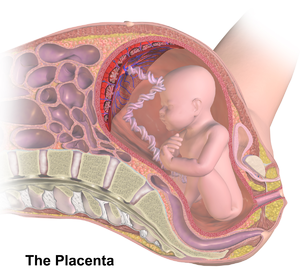
L'hypothèse du phénotype économe ou phénotype d'épargne ou parfois hypothèse de Barker, indique qu'une croissance fœtale réduite est fortement associée à un certain nombre d'états ou de maladies chroniques durant la vie. Cette susceptibilité accrue résulte des adaptations faites par le fœtus dans un environnement limité dans son apport en nutriments. Le phénotype économe est une composante de l'hypothèse de la programmation fœtale. Les maladies et états chroniques liées à un phénotype économe incluent les maladies coronarienne, les accidents vasculaires cérébraux, le diabète et l'hypertension.